Heftziba

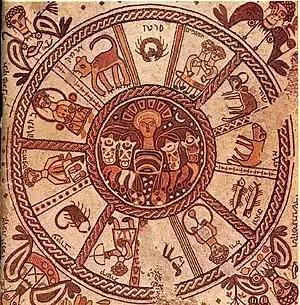
The zodiac mosaic in the 6th century Beit Alfa synagogue

The Beth Alpha Synagogue National Park is located in the kibbutz, not, as many assume, at the adjacent kibbutz with the same name, Beit Alfa. It contains an ancient Byzantine-era synagogue with a mosaic floor depicting the lunar Hebrew months as they correspond to the signs of the zodiac. The synagogue as well as the nearby kibbutz got their name from the Arab village that once stood here, Khirbet Bait Ilfa.